Great North Road, Gibraltar

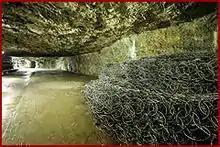
Anti-submarine nets stored within the Great North Road tunnel in Gibraltar

The Great North Road is a large road tunnel in the British Overseas Territory of Gibraltar. It was constructed by the British military during World War II inside the Rock of Gibraltar and remains property of the Ministry of Defence to this day. The road allowed lorries to travel from the north to the south of Gibraltar entirely within the Rock. The tunnel still contains the remains of World War II buildings such as Nissen huts, kitchens, offices as well as a generating station and period anti-submarine nets.